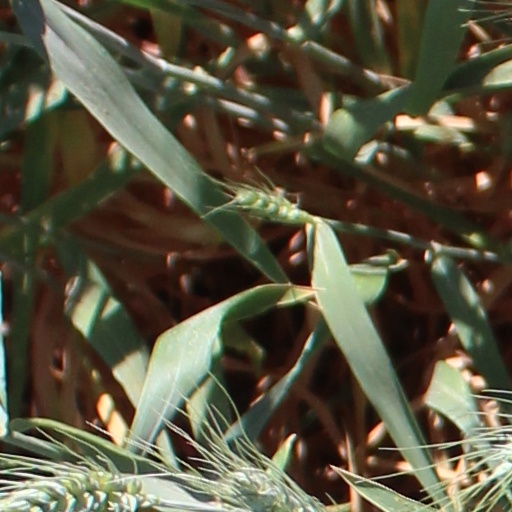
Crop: wheat